Describe the emotion expressed in this image:  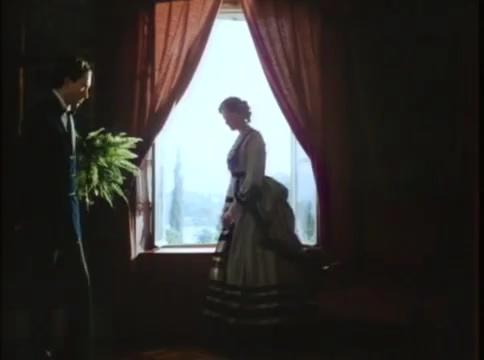
This person displays Pain, valence and arousal with low intensity.